Scratch Messiah

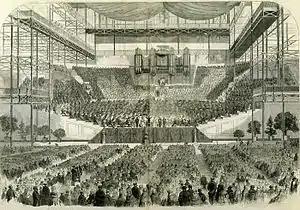
The Great Handel Festival at The Crystal Palace, 1857

Scratch Messiah performances have their origins in the British tradition of choral societies, when large choruses of untrained amateur singers could participate in performances of large-scale concert works. Handel's Messiah was originally composed with charitable purposes in mind, having grown out of the 1749 performance of the Foundling Hospital Anthem and Handel's annual Easter performance of Messiah in the chapel of the Foundling Hospital in London. "Messiah" was composed so that it could be performed after a limited number of rehearsals, and thus lent itself well to the large Handel Festivals held from the 1820s onwards in Birmingham, Manchester, Liverpool and London. At these gatherings, large, amateur "scratch" choirs were formed from members of the public who travelled to the cities from all over Britain.